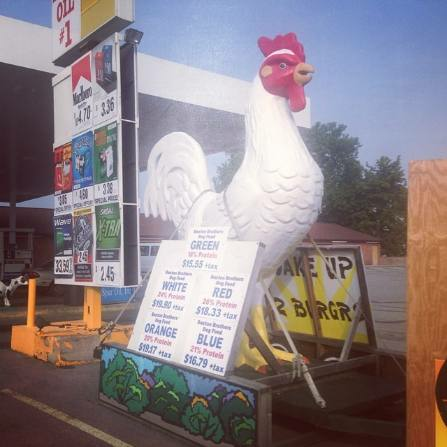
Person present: No